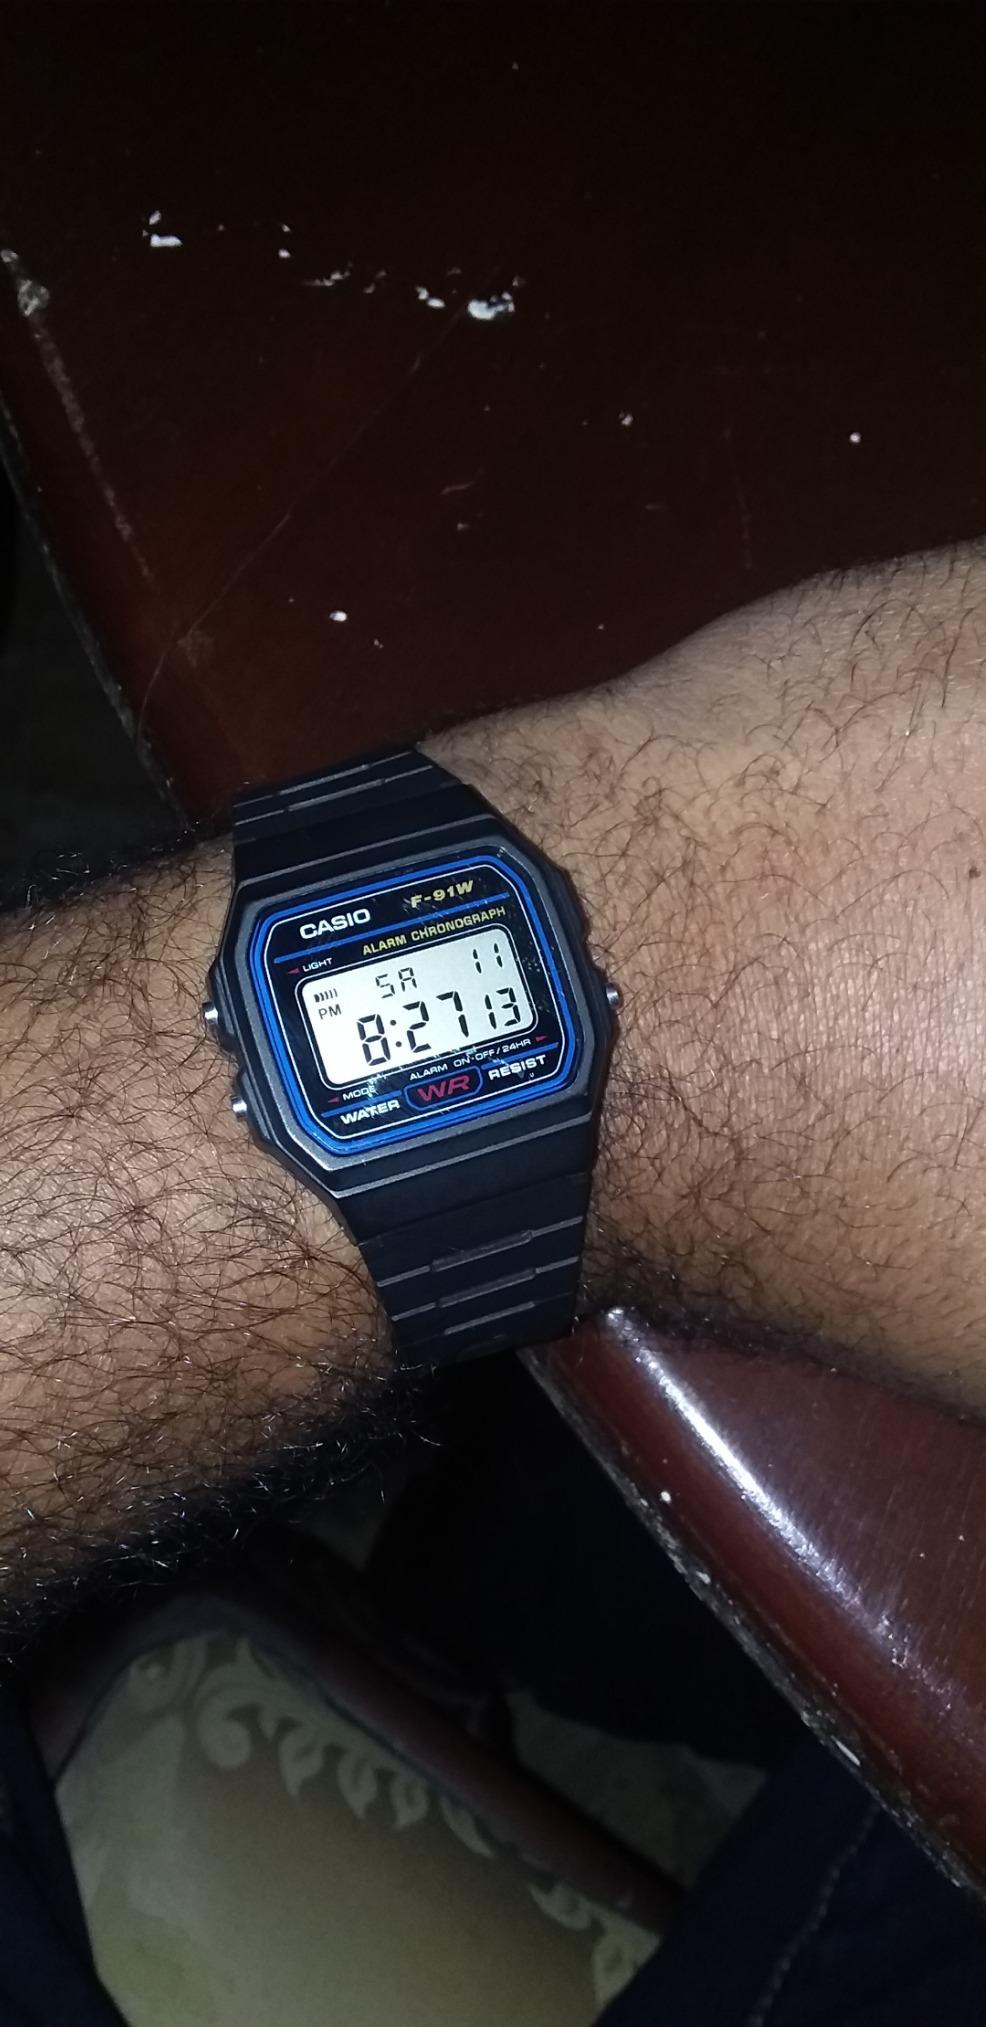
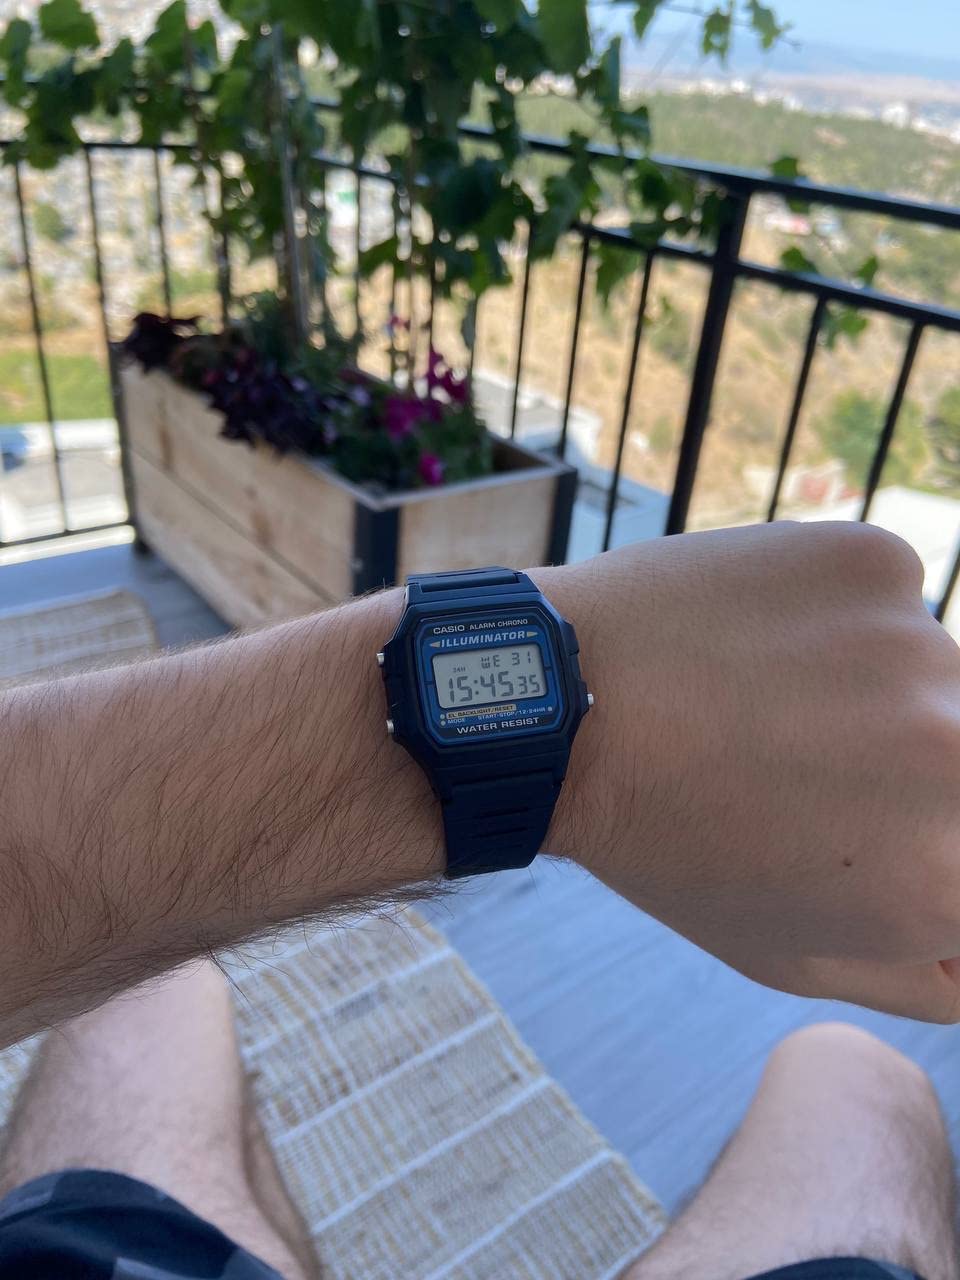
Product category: accessories_watch
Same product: no